Craig David

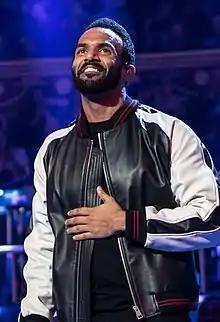
David performing at The Queen's Birthday Party in April 2018

Craig Ashley David (born 5 May 1981) is an English singer. He rose to fame in 1999, featuring on the single "Re-Rewind" by Artful Dodger. David's debut studio album, "Born to Do It", was released in 2000, to great commercial success. In total, David has released eight studio albums: "Slicker Than Your Average" (2002), "The Story Goes..." (2005), "Trust Me" (2007), "Signed Sealed Delivered" (2010), "Following My Intuition" (2016), "The Time Is Now" (2018), and "22" (2022). His ninth studio album, "Commitment", is due for release in August 2025. Over his career, David has collaborated with a diverse array of artists, including Sting, Tinchy Stryder, Big Narstie, Tiwa Savage and JoJo.